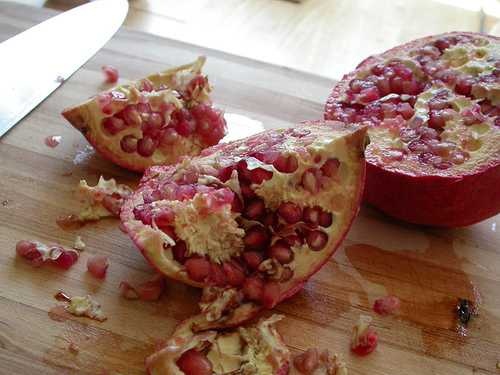
Label: Pomegranate